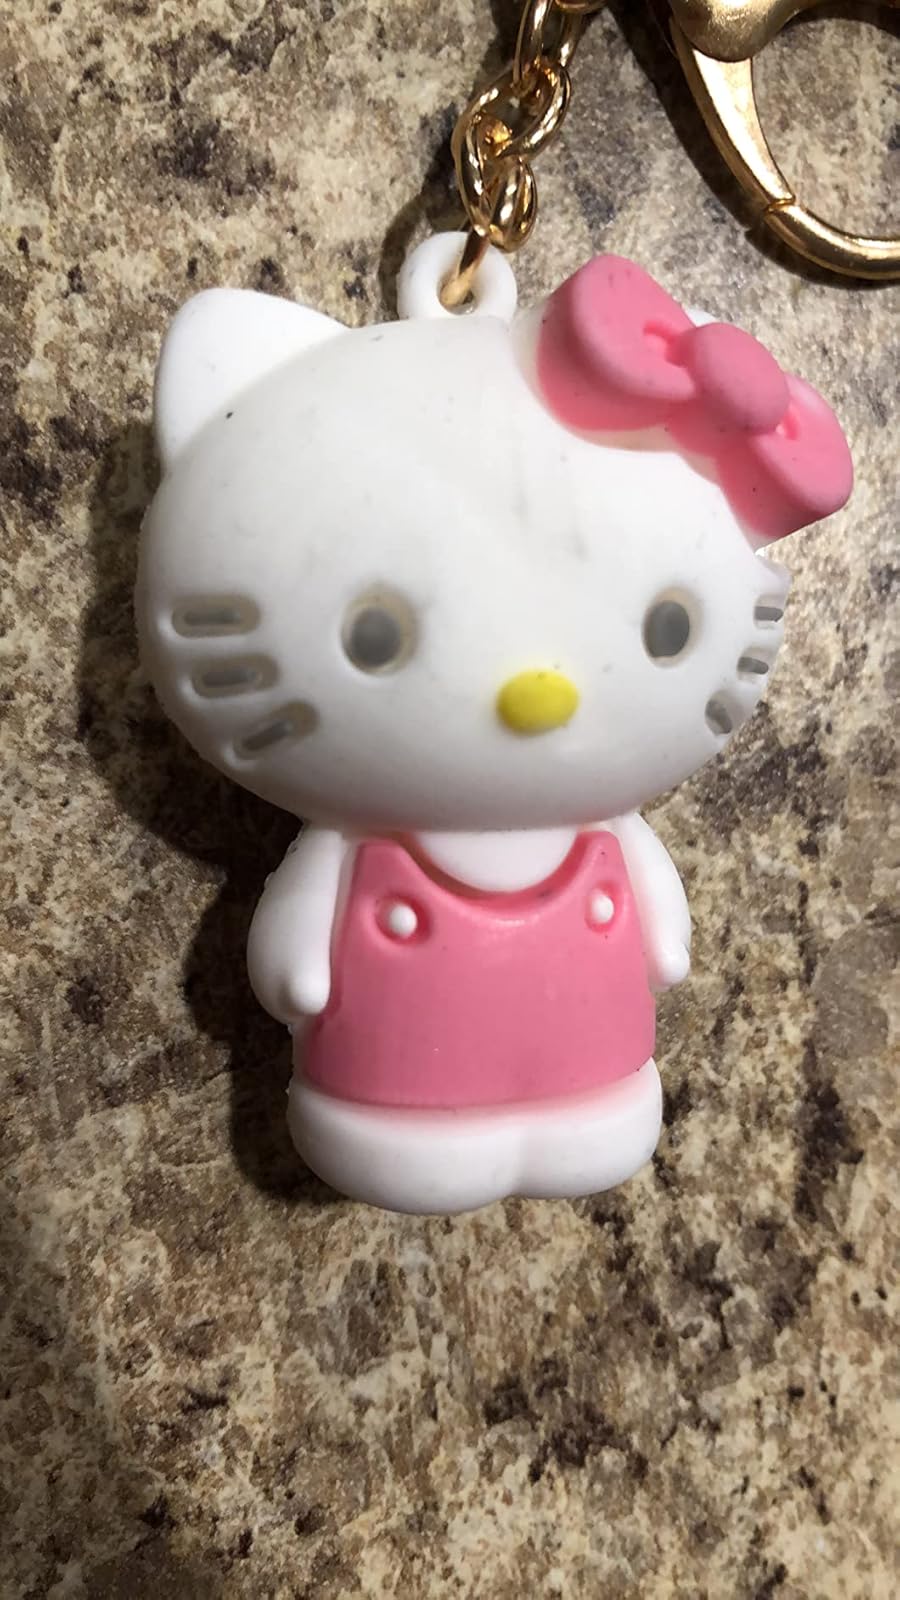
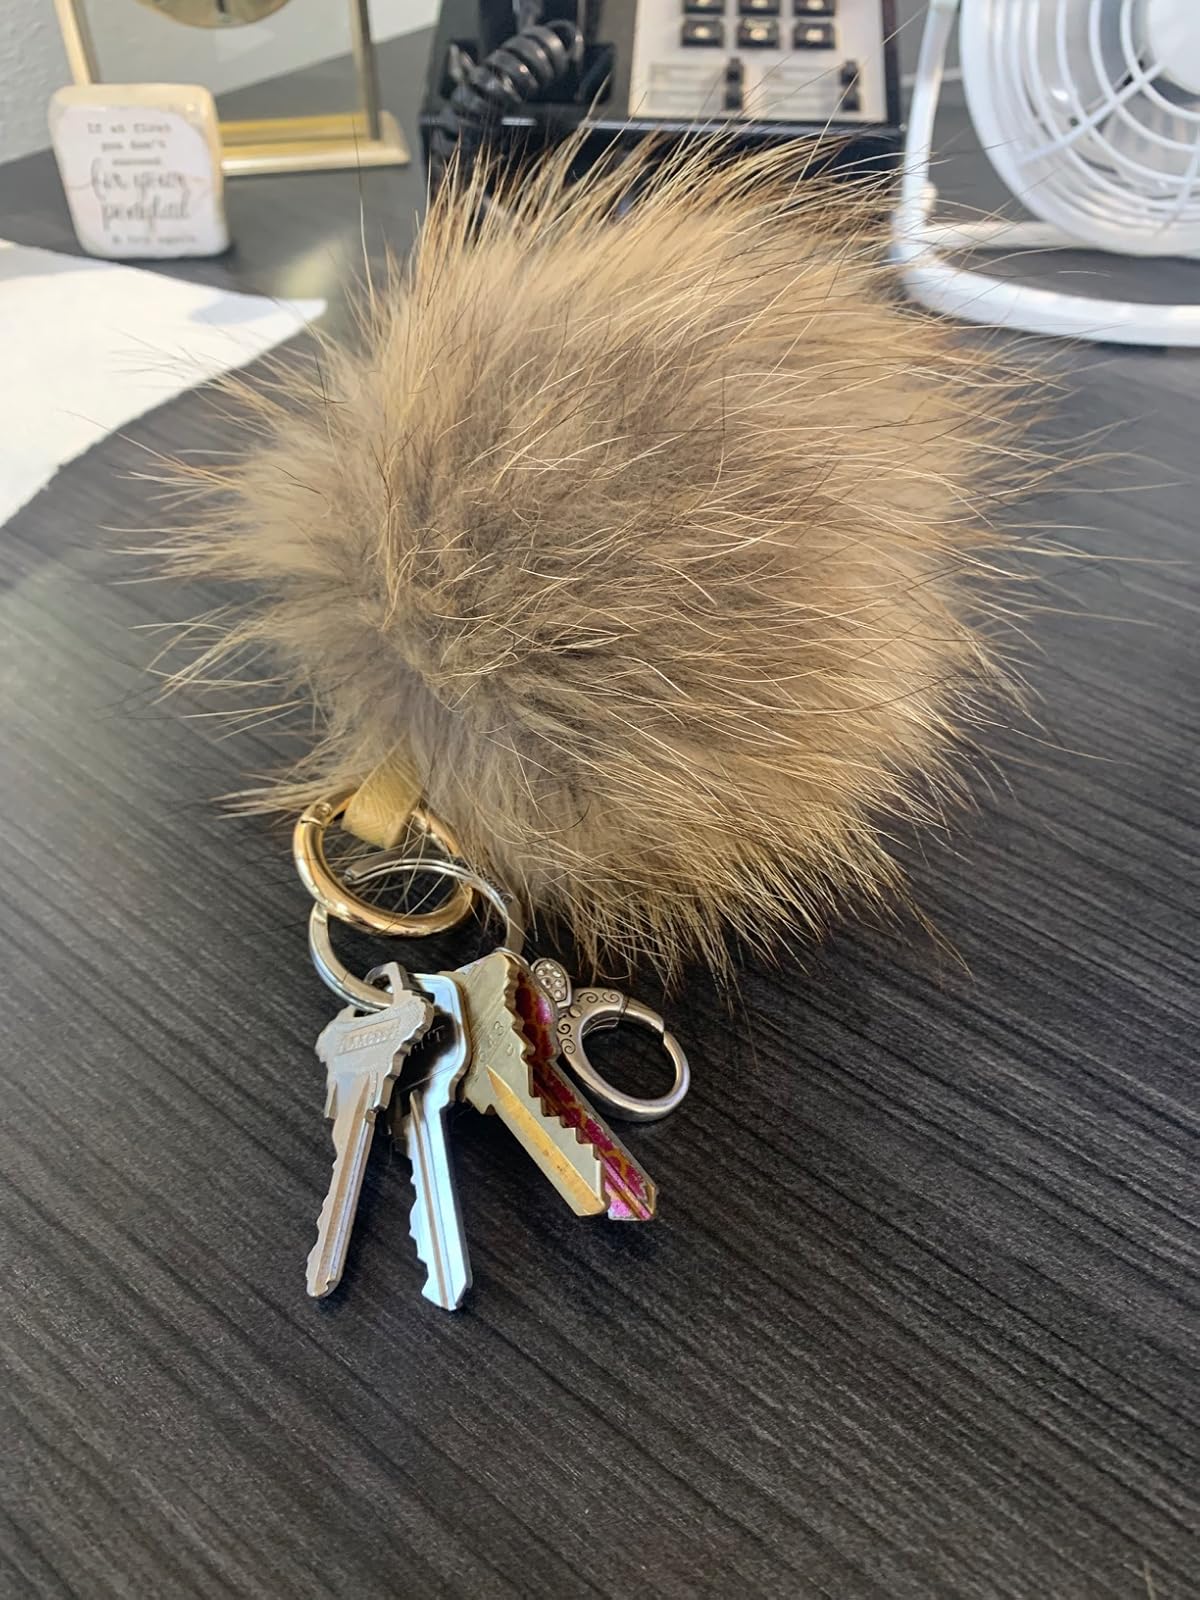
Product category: accessories_keychain
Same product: no